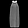
Label: Dress